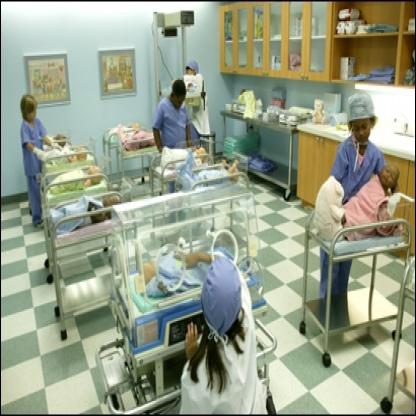
Scene: Indoor